International Confederation of Fullbore Rifle Associations

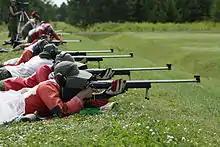
In Palma-style competitions only iron-sighted rifles are permitted; however, competitors may use slings and special clothing to increase stability.

Target rifle is a fullbore rifle discipline shot with iron-sighted rifles at ranges from 300 to 1000 yards or metric equivalents. Shooting is conducted prone with the rifle supported with an adjustable sling comprising a cuff for the upper arm and an adjustable strap connected to the rifle's forend. Special shooting jackets are permitted, which can increase the stability of the shooter, reduce movement of the firearm due to pulse, help with consistent recoil management and provide padding for the elbows against the ground. Because of the tension of the sling and the weight of the rifle, it is common to use a padded shooting glove in the support hand for comfort. No bipods or rests are permitted. Minimum trigger pull weight is 500 grams (approximately 1.1 lbs). The total weight of the rifle is unlimited. The rifle must be chambered for either the unmodified .308 Winchester/ 7.62×51mm or .223 Remington/ 5.56×45mm cartridge cases. Bullet weight for .308 Win must be less than 156 grains (10 grams) (typically 155 grain bullets are used), and less than 91 grains (5.8 grams) for .223 Rem (typically 80 or 90 grain bullets are used). The type of rear sights used in TR shooting are dubbed "iron sights" or "aperture sights". to distinguish them from telescopic sights or "Riflescopes". The sights move in the vertical and horizontal planes in fixed increments of (typically) 1/4 minutes of angle (MOA); as a rule of thumb, moving the sight by 1 MOA moves the impact of the shots by 1 inch (25 mm) per hundred yards distance of the target from the rifle. Sights with finer increments (1/8 MOA) or coarser (1/2 MOA) are to be found, but are less commonly seen on iron-sighted full bore target rifles. Shooters may use a foresight lens of no greater magnification of +0.5 dioptre (Focal Length 2M) and a single corrective lens or variable dioptre not exceeding 1.5x magnification in the rearsight.